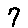
Label: 7